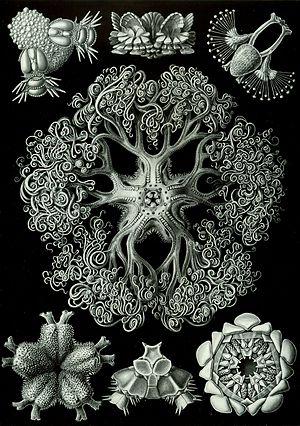
Les Ophiures sont une classe d'Échinodermes proche des étoiles de mer. Elles se nourrissent principalement de jeunes mollusques, d'annélides et de divers débris. Leurs cinq bras sont fins, le disque central est bien individualisé et elles ne possèdent pas d'anus.
Formes artistiques de la Nature est un livre de lithographies illustratives de sciences naturelles publié par le biologiste allemand Ernst Haeckel.